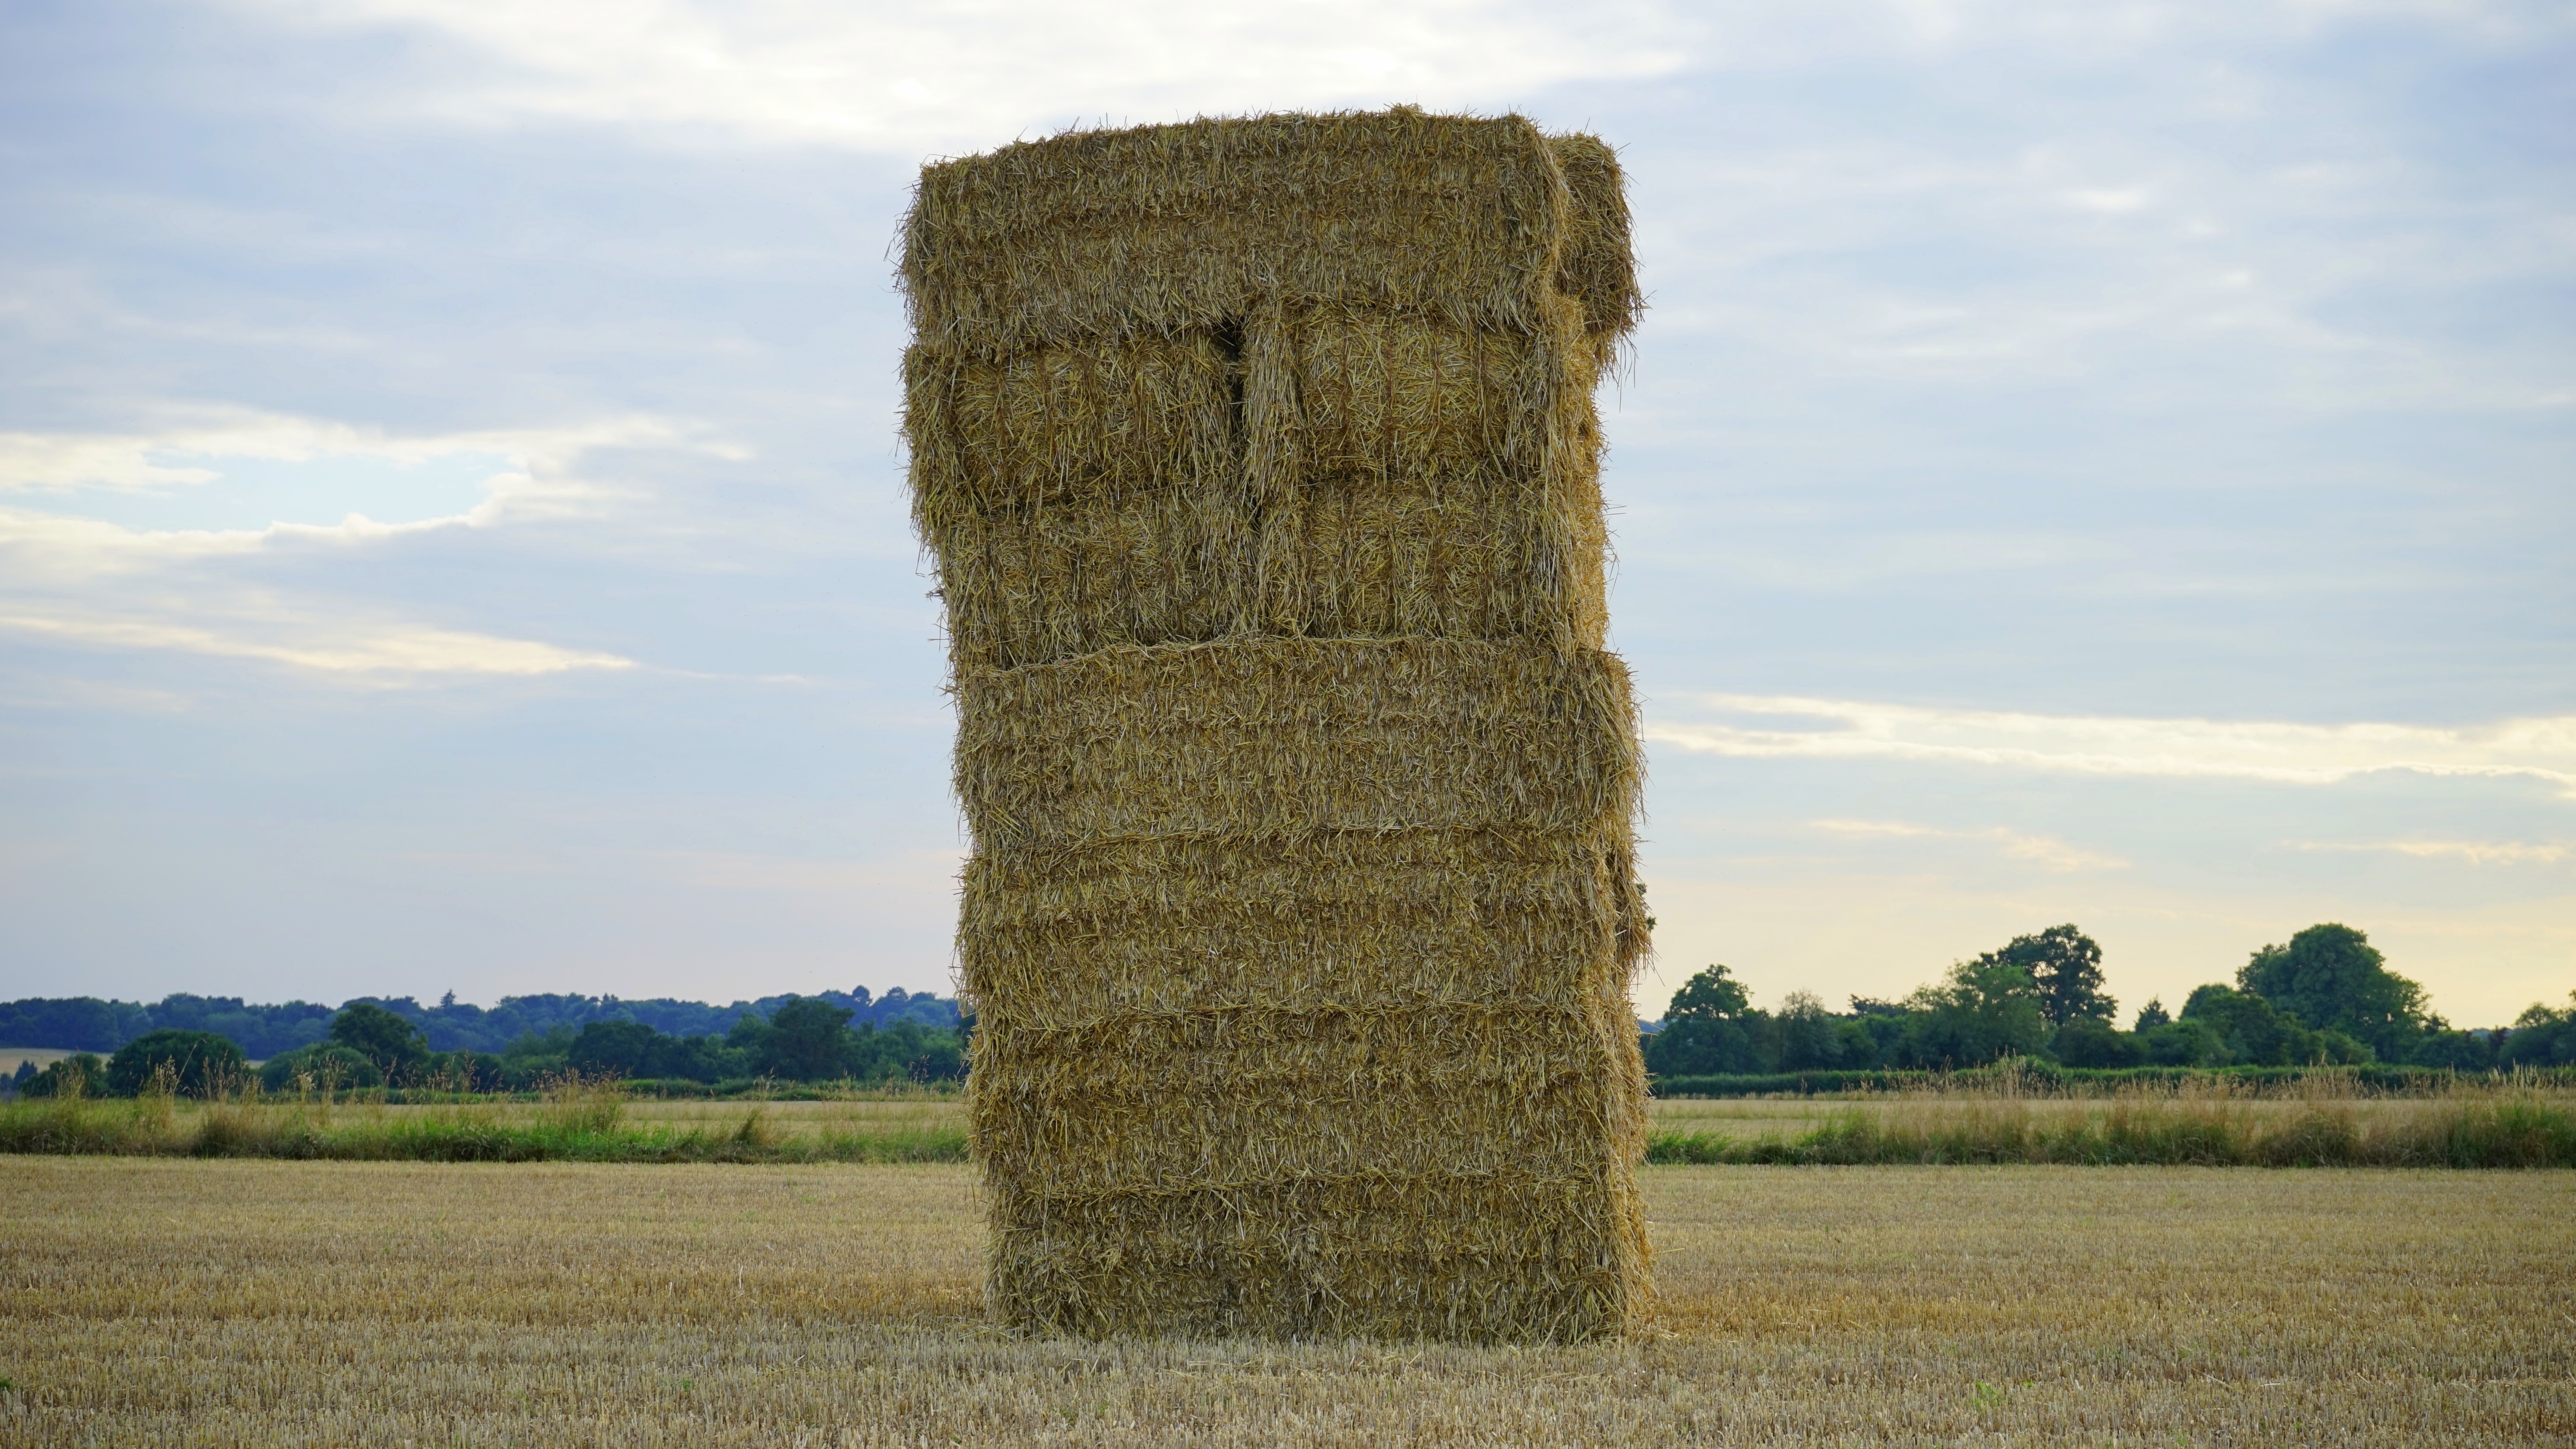
landscape, tree, nature, grass, outdoor, plant, sky, hay, bale, field, farm, meadow, wheat, prairie, countryside, land, country, summer, dry, rural, food, golden, farming, harvest, crop, natural, autumn, corn, brown, stack, yellow, agriculture, haystack, season, plain, cereal, agricultural, straw, vegetarian, traditional, ecosystem, organic, monolith, rural area, grass family, woody plant